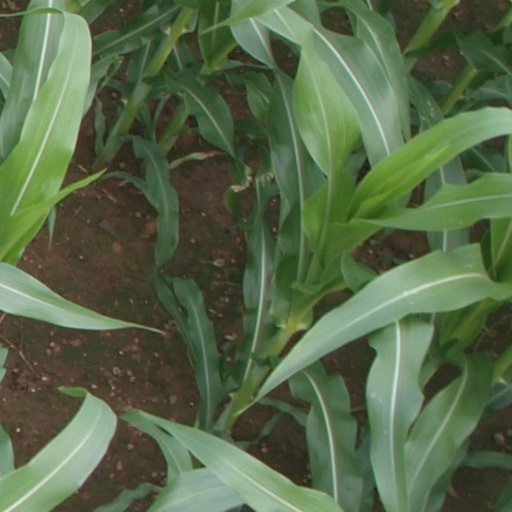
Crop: maize; corn